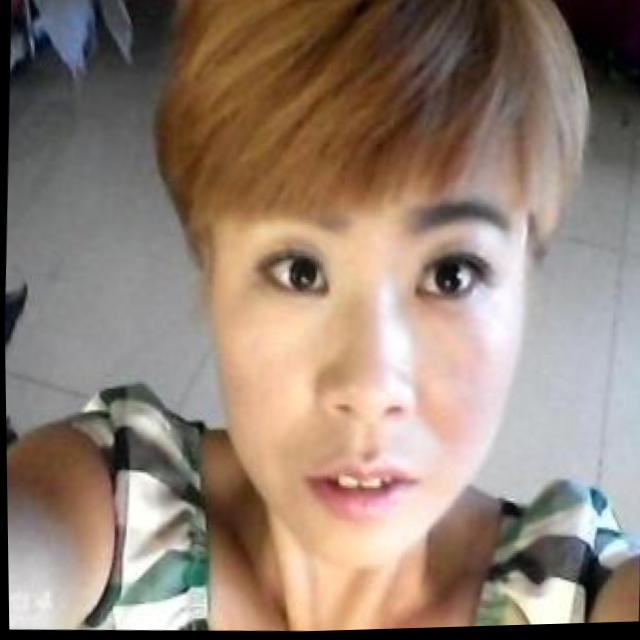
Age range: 21-44